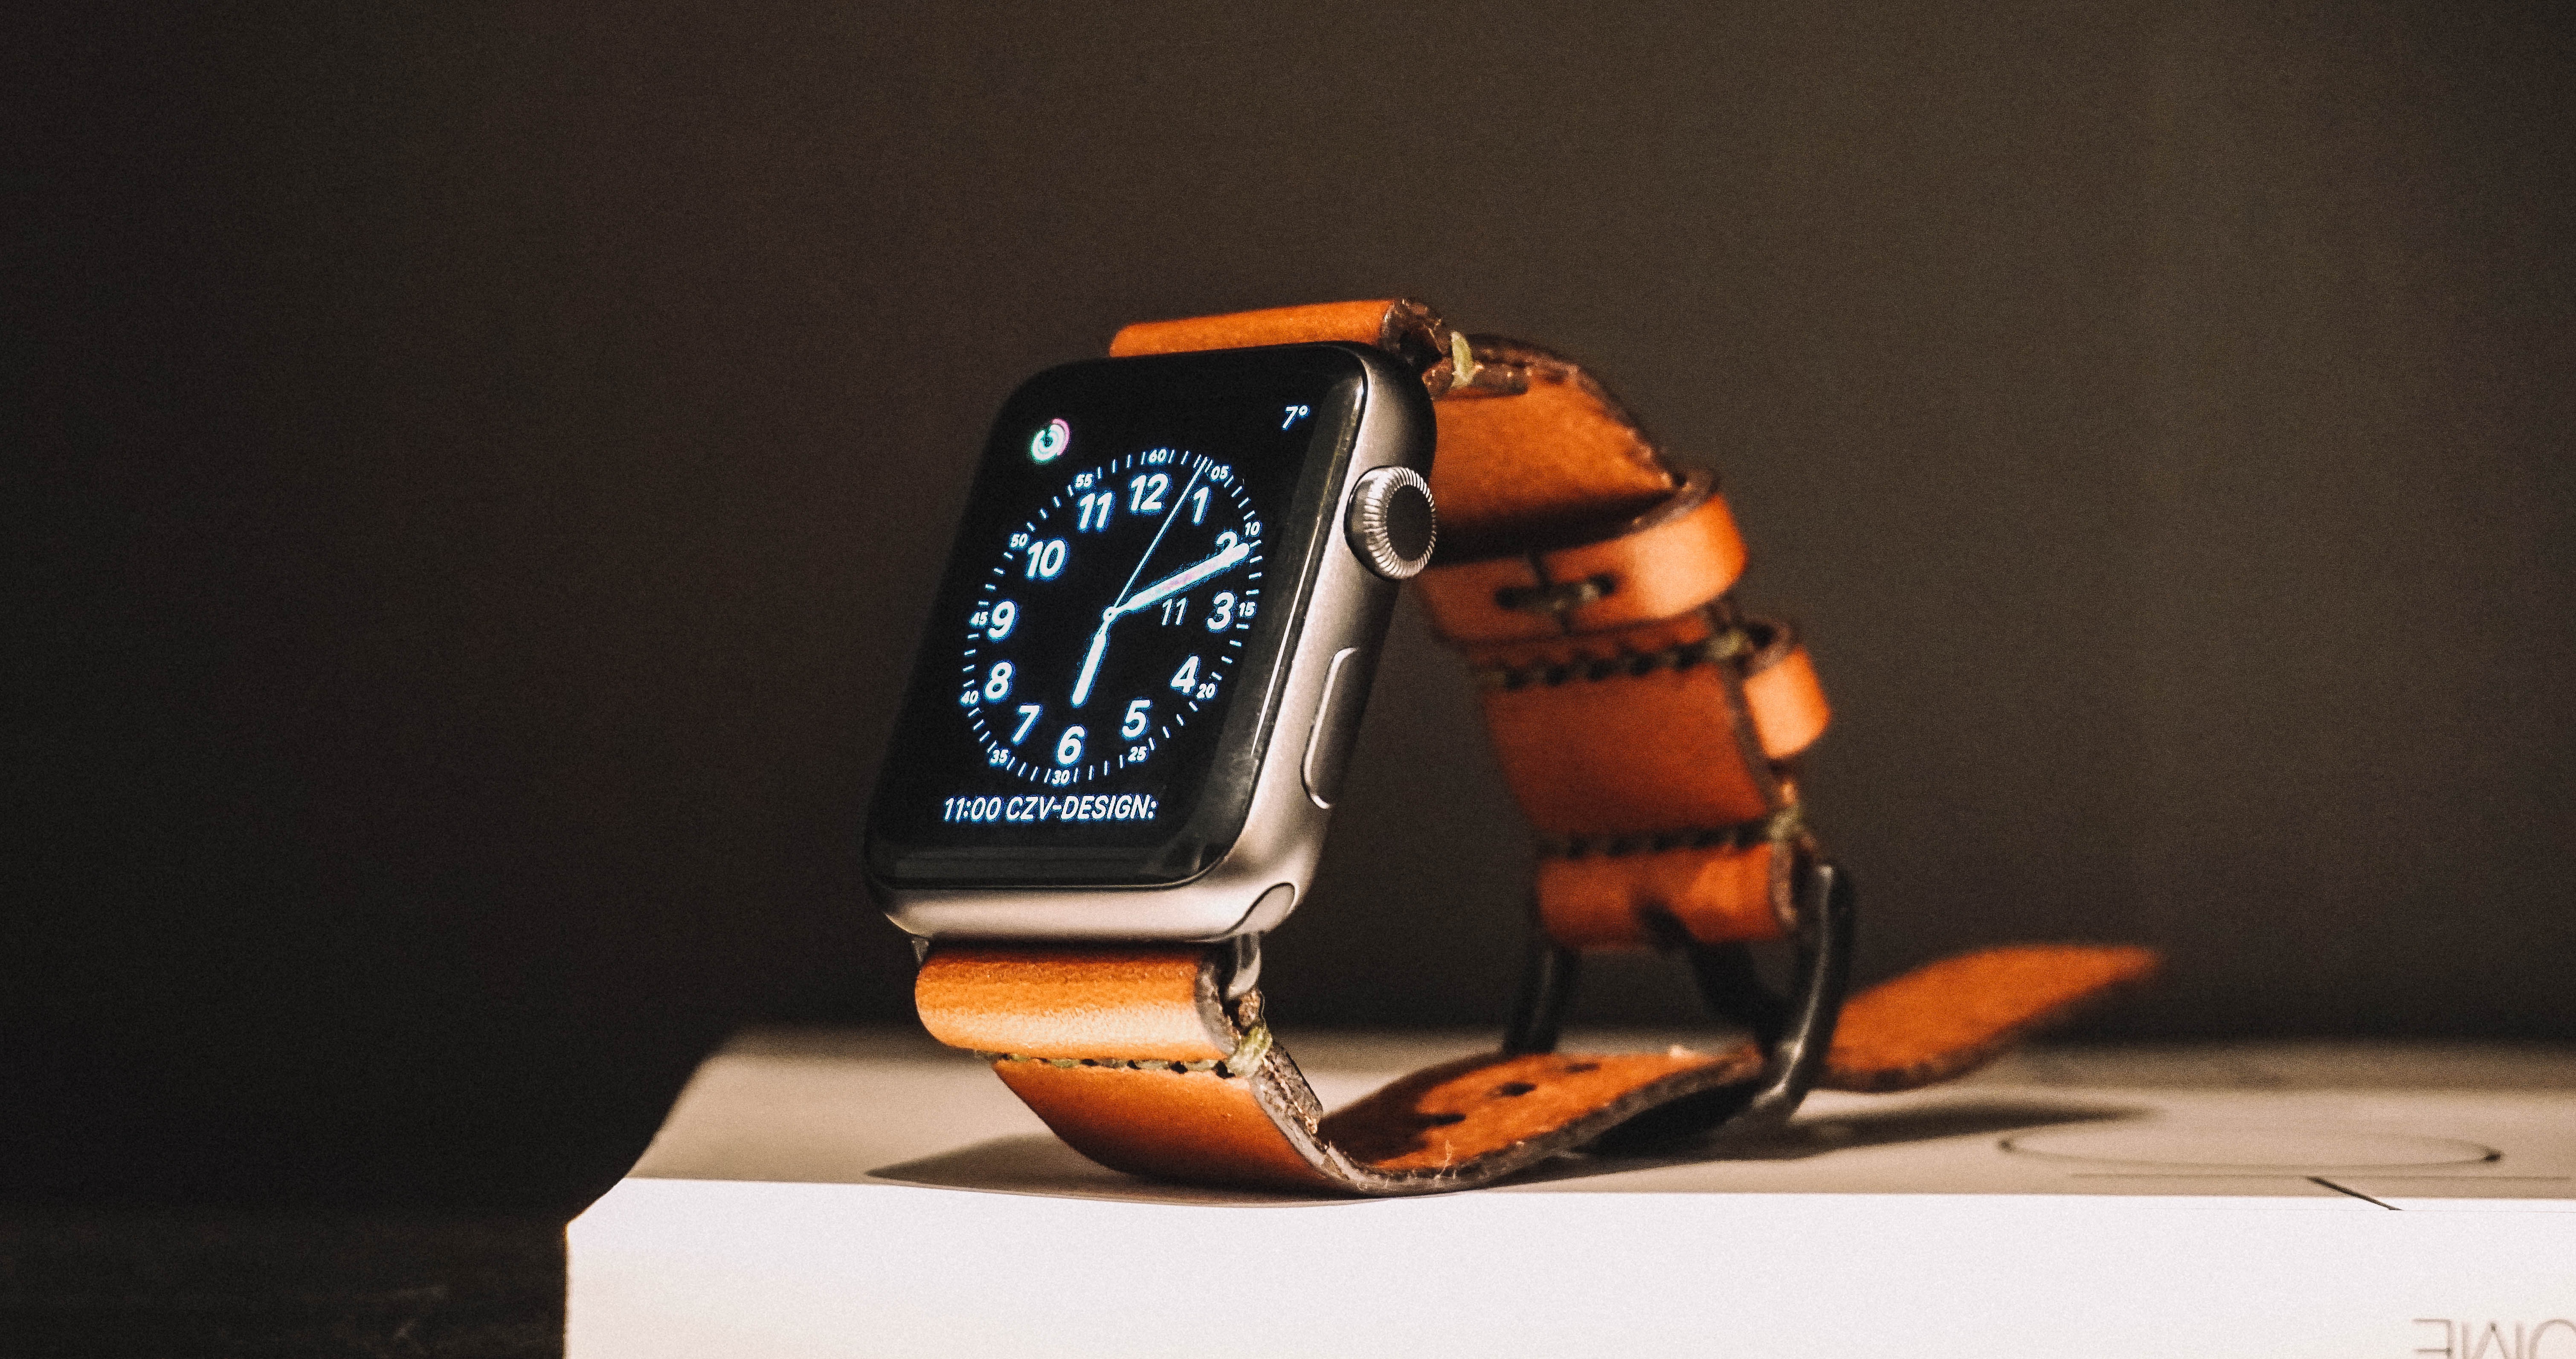
watch, watch accessory, wrist, fashion accessory, gadget, technology, strap, electronic device, jewellery